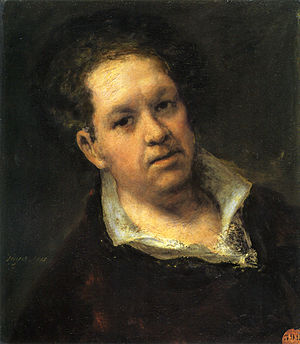
Selvportræt / Gallerier med eksempler på selvportrætter gennem tiden / Maleri
Når en person eller kunstner portrætterer sig selv, kaldes resultatet et selvportræt. Selvportræt kan fx laves i skulptur, foto-, tegne- og malerkunsten.